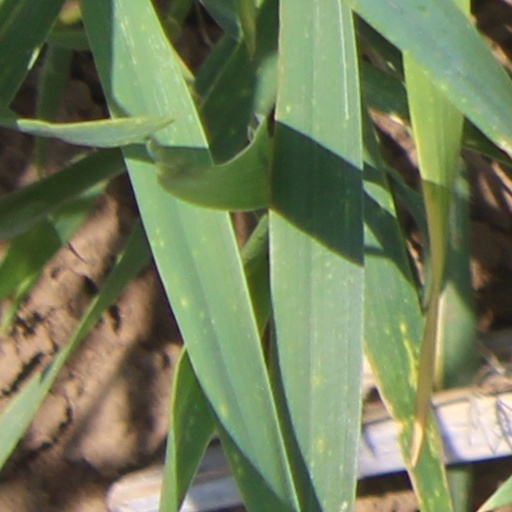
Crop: wheat